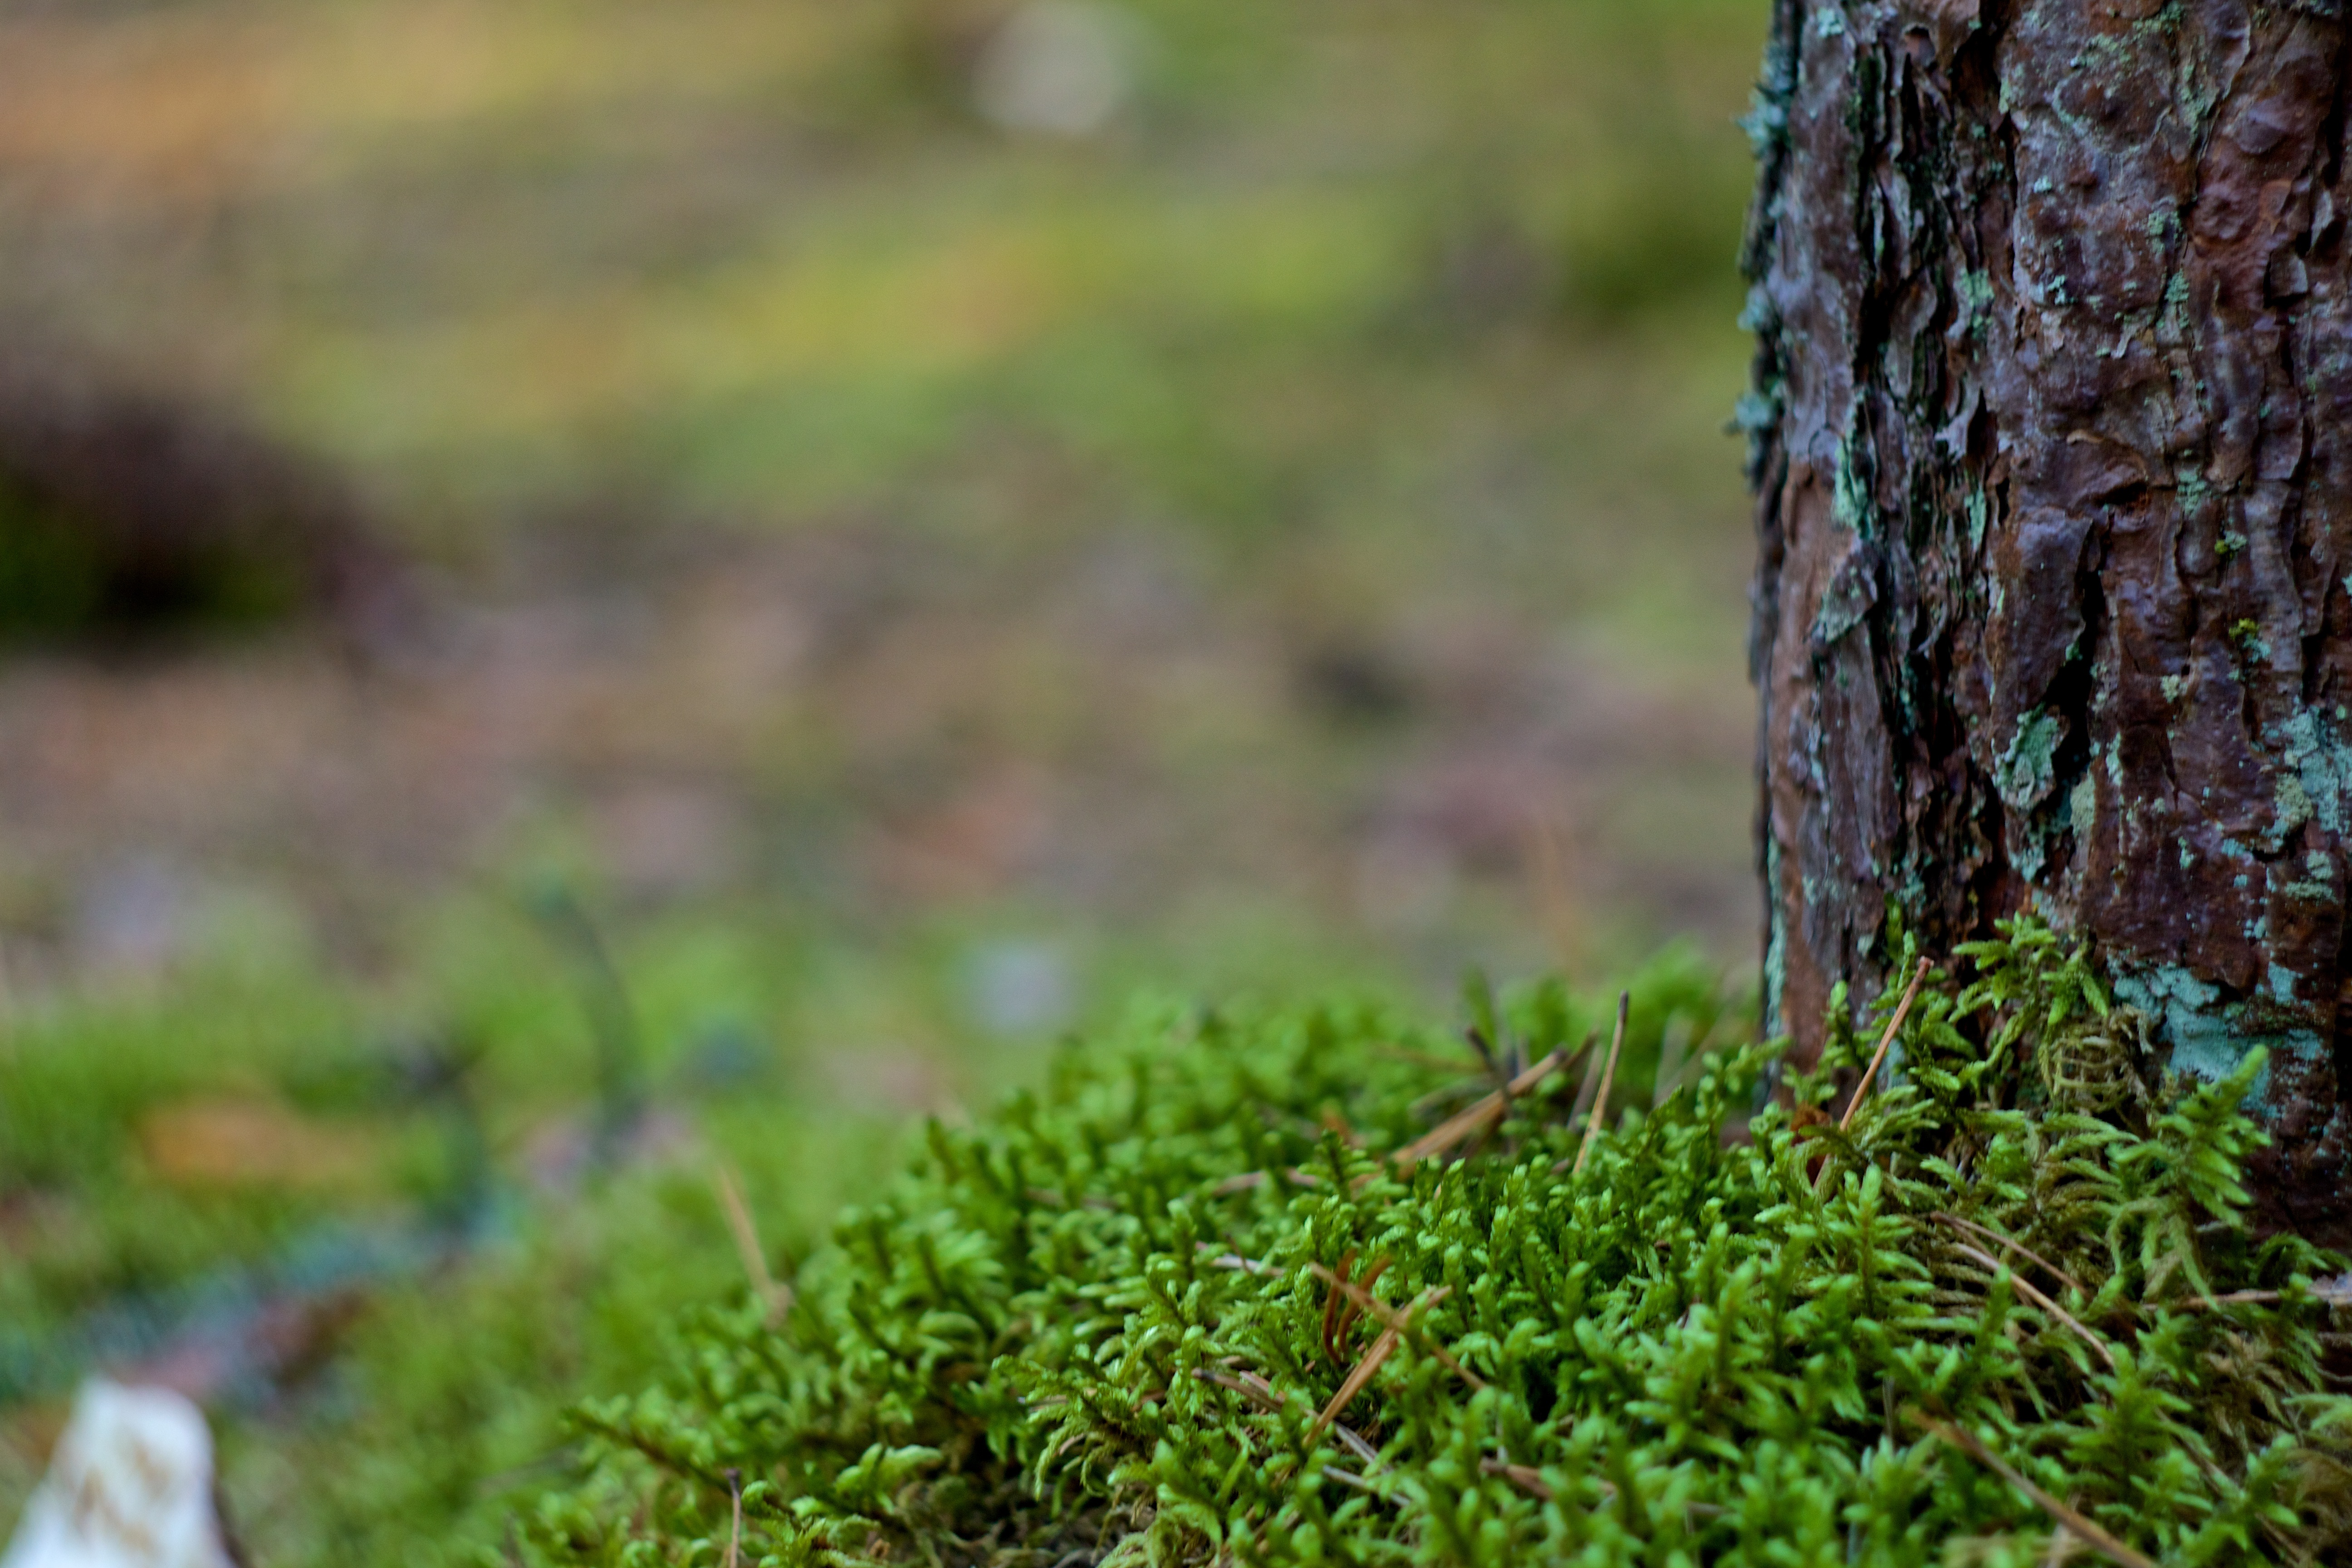
tree, nature, forest, grass, rock, plant, lawn, meadow, sunlight, leaf, flower, moss, green, autumn, soil, flora, shrub, woodland, habitat, ecosystem, natural environment, grass family, woody plant, non vascular land plant